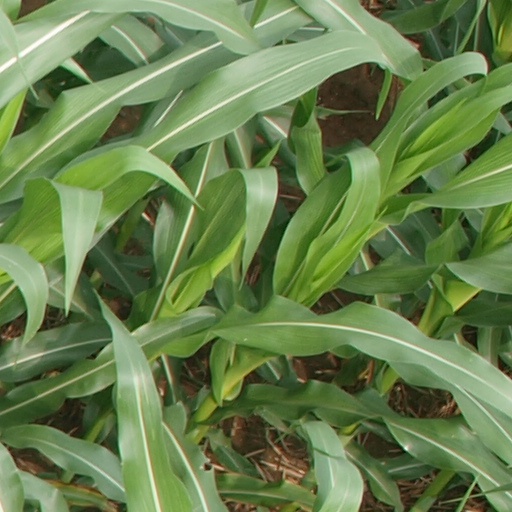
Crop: maize; corn